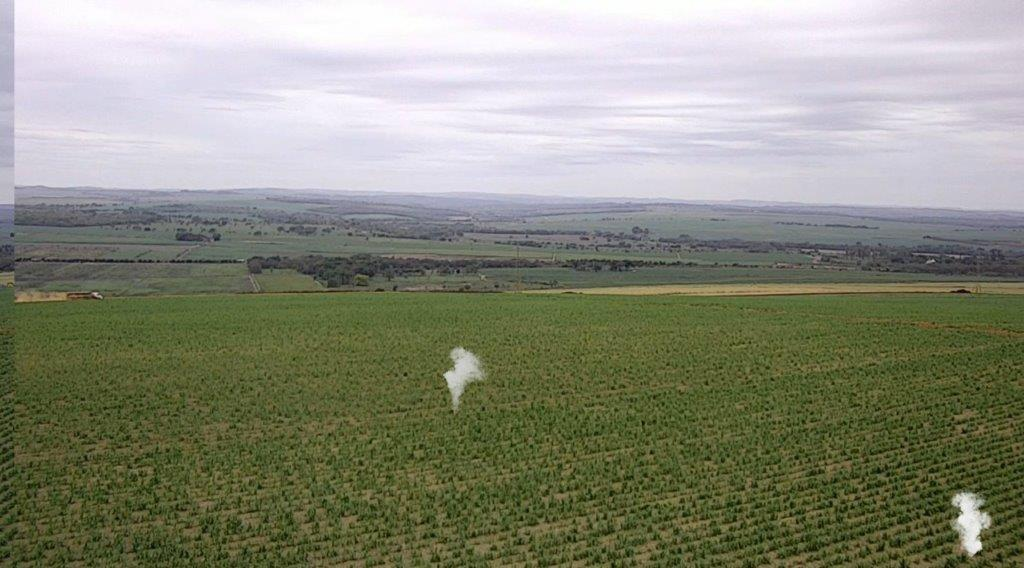
Fire: no
Smoke: yes